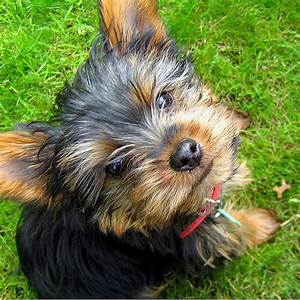
Label: cane